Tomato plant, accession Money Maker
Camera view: tilt-top (135 deg); turntable rotation: 0 degrees
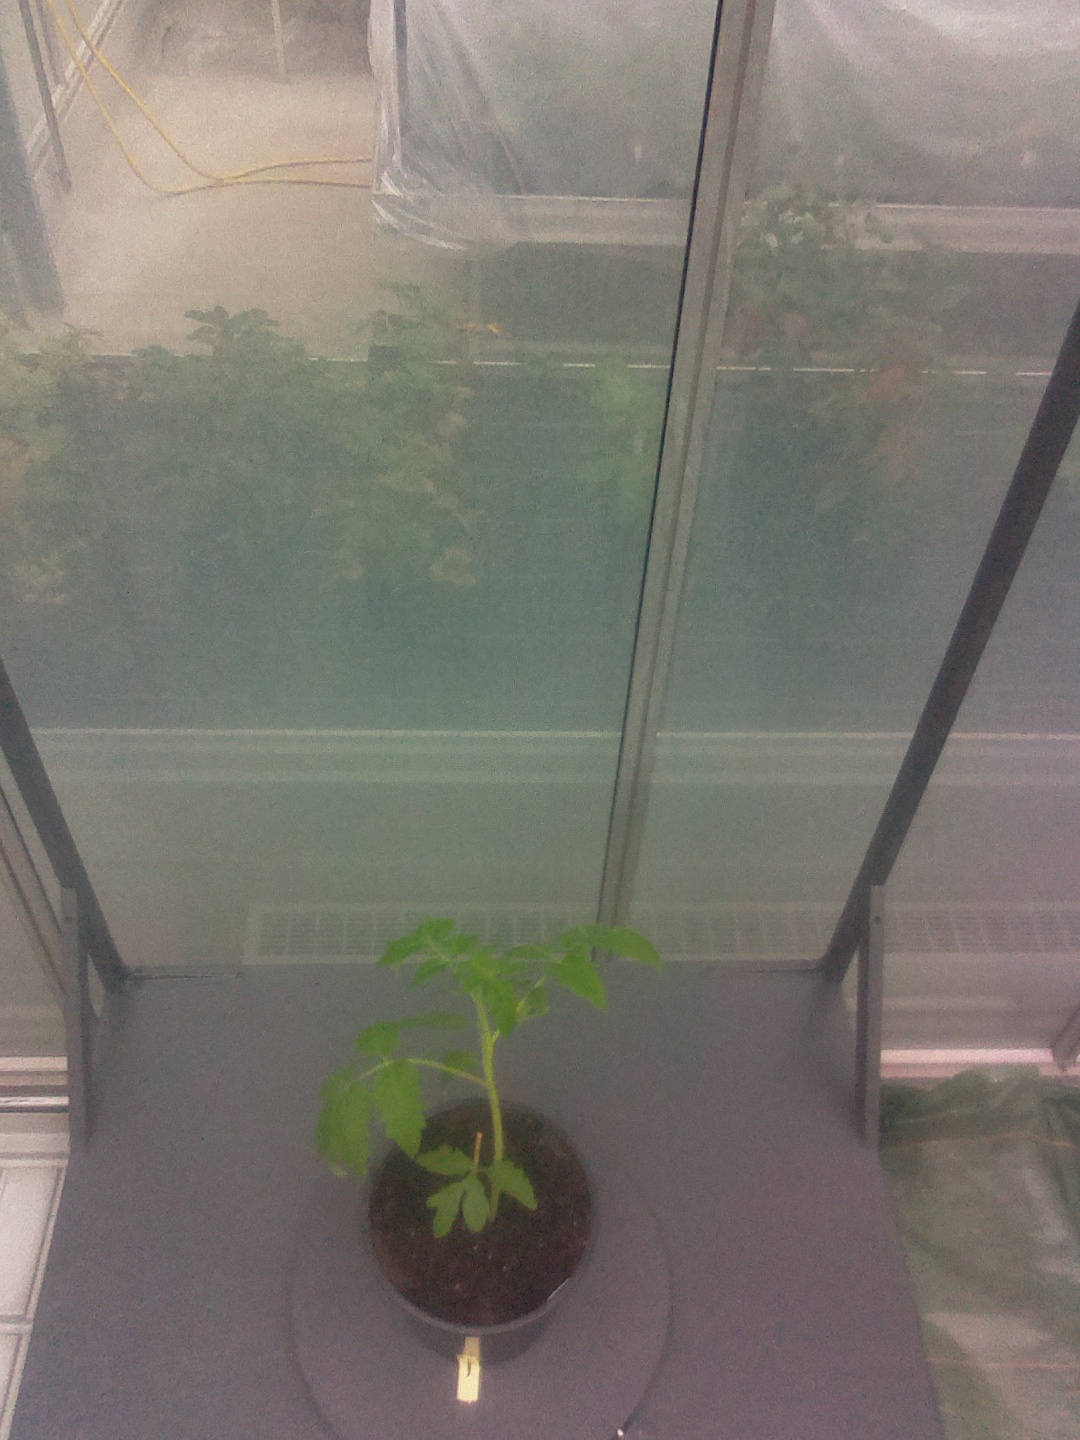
BBCH growth stage 13: 6 of true leaves visible